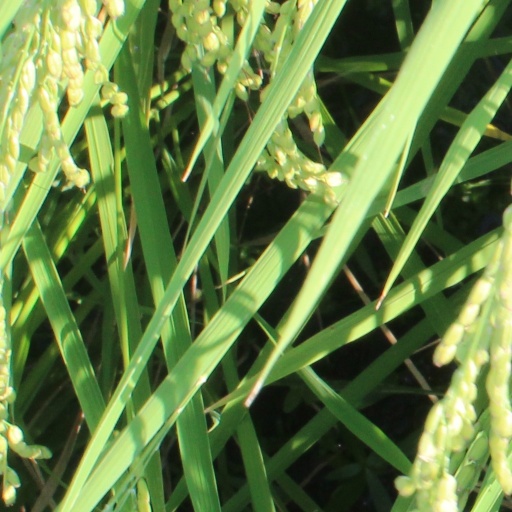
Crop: rice